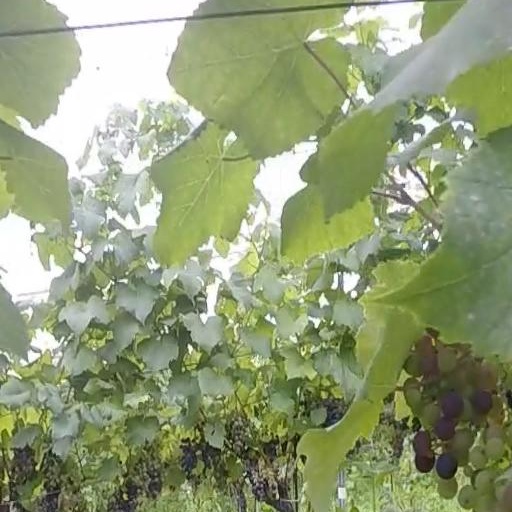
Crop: grape